Philip J. Currie

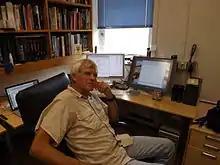
Currie in his office, 2013

Over the course of his career, Currie has described dozens of new species of dinosaurs as well as other animals. In 1980, he named the tangasaurid species "Acerosodontosaurus piveteaui" based on a partial skull and partial skeleton found in Madagascar. In 1993, he and Xi-Jin Zhao described "Sinraptor dongi" from the Shishugou Formation in Xinjiang. He was involved in the China-Canada Dinosaur Project as part of the research which described "Protarchaeopteryx robusta" and "Caudipteryx zoui". In 2000, he was part of a team describing the Mongolian oviraptorid "Nomingia gobiensis". In 2004, he was involved in the description of "Atrociraptor marshalli". In 2009, he contributed to the scientific paper describing "Hesperonychus elizabethae", the first known microraptorine found in North America. In 2012, Currie, along with David Christopher Evans and other colleagues, described the leptoceratopsids "Gryphoceratops morrisoni" and "Unescoceratops koppelhusae" from the Milk River Formation and Dinosaur Park Formation, respectively, of Alberta. In 2013, he worked with David Christopher Evans and Derek W. Larson to study and name the velociraptorine dromaeosaurid "Acheroraptor temertyorum", and with Dong Zhiming and other palaeontologists to describe "Nebulasaurus taito". In 2014, he and Victoria Megan Arbour described the ankylosaurid "Zaraapelta nomadis". In 2015, Currie, as part of a team of twelve scientists, described "Ischioceratops zhuchengensis" from Shandong Province. In 2016, he and Gregory Funston described "Apatoraptor pennatus", a novel caenagnathid taxon from the Horseshoe Canyon Formation of Alberta. In 2017, Currie helped describe "Aepyornithomimus tugrikinensis", the first species of ornithomimosaur found in the Djadokhta Formation of Mongolia, "Halszkaraptor escuilliei", a halszkaraptorine dromaeosaurid, and "Latenivenatrix mcmasterae", the largest known troodontid. In 2019, Currie coauthored a study describing the fossil hagfish "Tethymyxine tapirostrum" found in the Hâdjula Lagerstätte, a fossil site of Cenomanian age in Lebanon, as well as one which described "Mimodactylus libanensis", a pterosaur from that same locality. In 2020, Currie, together with longtime collaborator Rodolfo Coria, was part of a team of researchers that published a description of "Lajasvenator ascheriae", the oldest known carcharodontosaurid from the Cretaceous period.